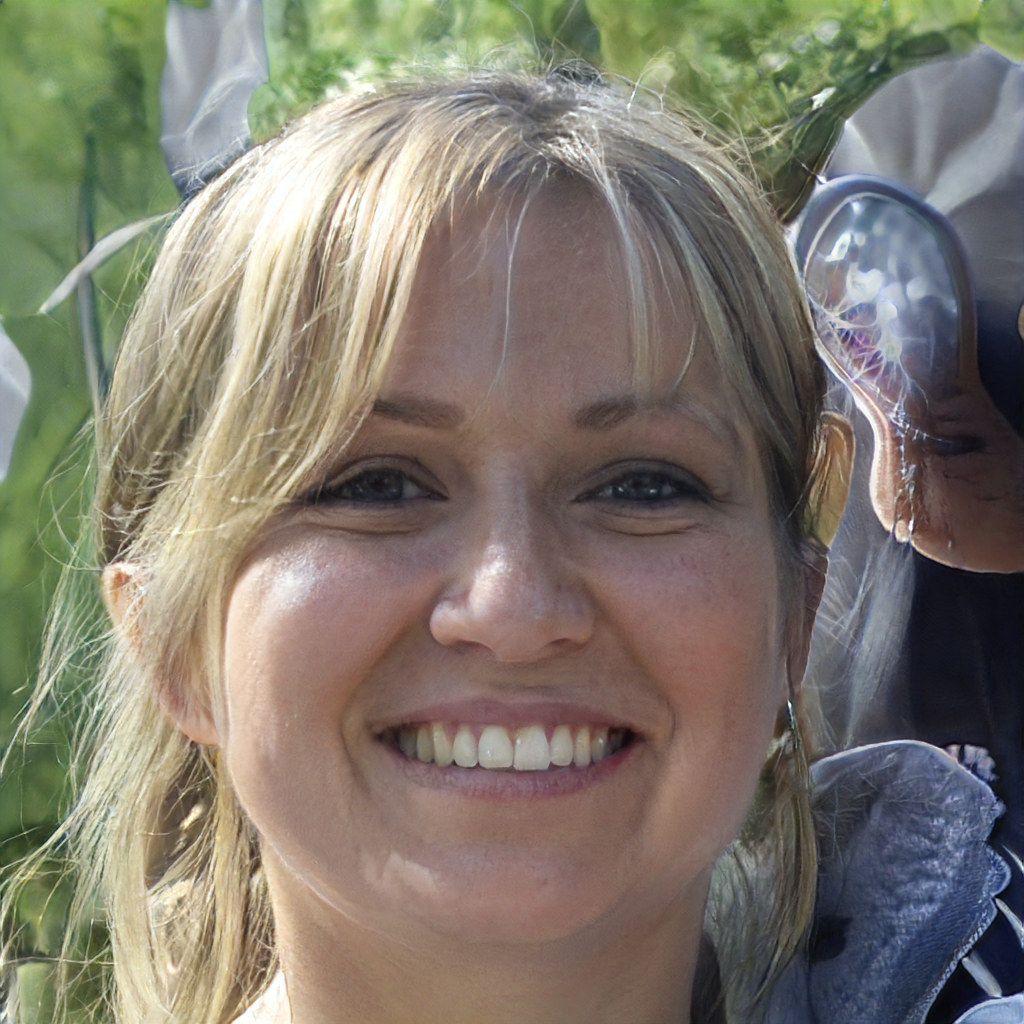
Gender: Female